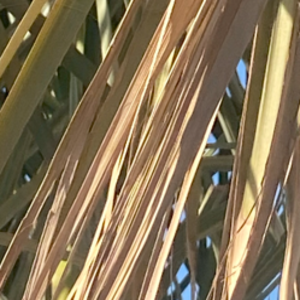
Label: Fusarium Wilt